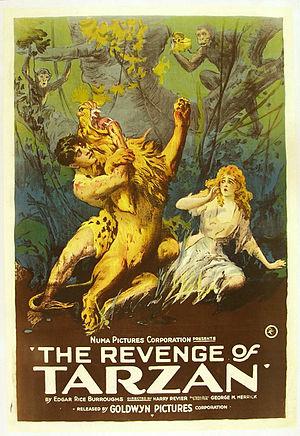
Le Retour de Tarzan est un film américain réalisé par Harry Revier et George M. Merrick d'après le roman du même titre d'Edgar Rice Burroughs.